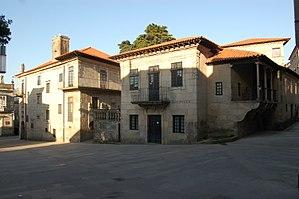
Le musée de Pontevedra, est un musée situé dans la ville galicienne de Pontevedra en Espagne. Il a été fondé par la Députation de Pontevedra le 30 décembre 1927 et il dispose de six bâtiments pour ses expositions.